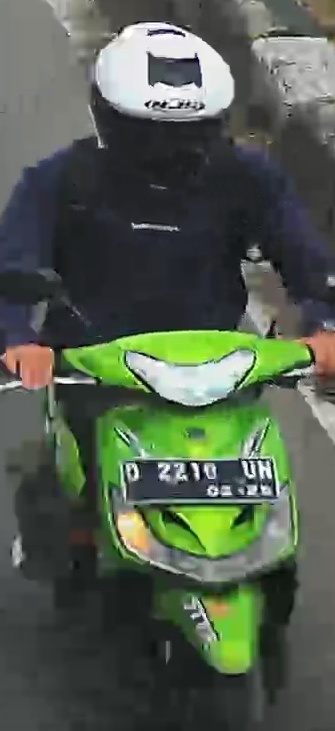
person-with-helmet: 1
person-without-helmet: 0